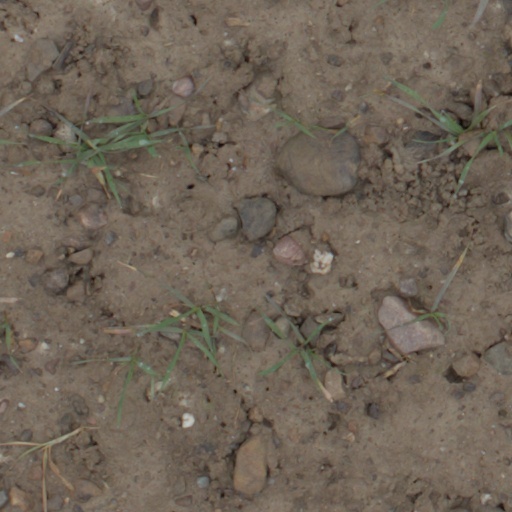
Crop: wheat